Doppelgänger

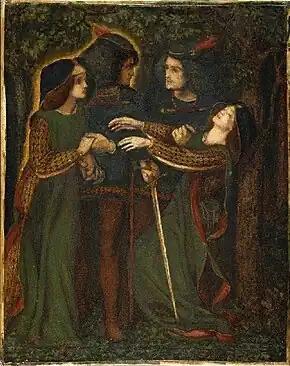
Dante Gabriel Rossetti, "How They Met Themselves", watercolour, 1864

A doppelgänger, sometimes spelled doppelgaenger or doppelganger, is a supernatural double of a living person, especially one that haunts its original counterpart.